Lahntal railway

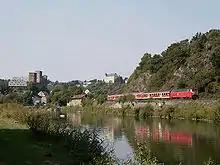
Regionalbahn service in Runkel (August 2003)

The railway follows the largely winding course of the valley of the Lahn river. It is only a few metres above the river’s surface and is characterised by numerous bridges and tunnels. It is therefore extremely scenic. As the line has never been fundamentally modernised, its numerous engineering structures, semaphore signals and accompanying telegraph lines have been preserved. The Hessian section of the line is a listed monument under the Hessian Heritage Act. The signalling of the section in Rhineland-Palatinate was modernised in 2015. The line is listed by Deutsche Bahn as timetable route number 625 and track route number 3710.